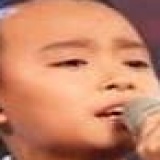
ca sĩ Hồ Văn Cường